The Dance Scene

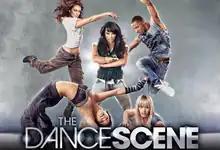
Cast of "The Dance Scene"

The Dance Scene is an American reality television series on E! that follows the lives of Laurieann Gibson and her team of professional dancers and choreographers as they live and work in the highly competitive dance and entertainment industry, preparing for variety of performances around the world. "The Dance Scene" premiered April 10, 2011 on the E! Network in the United States, and has since been broadcast in countries around the world.